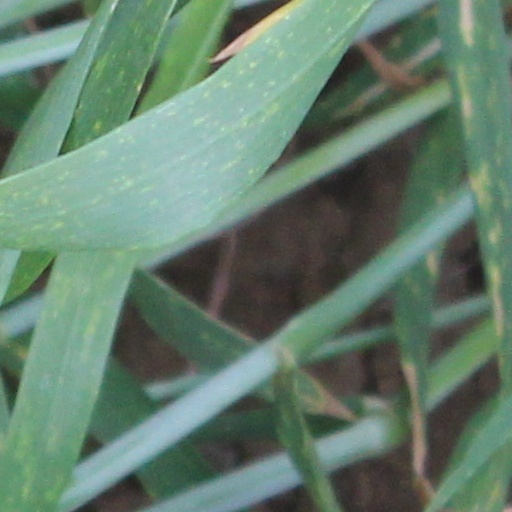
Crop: wheat